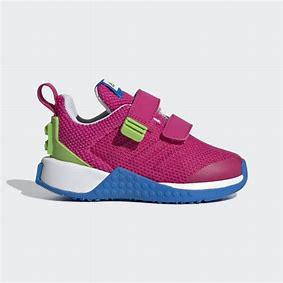
Brand: Adidas
Model: Lego Sport Pro